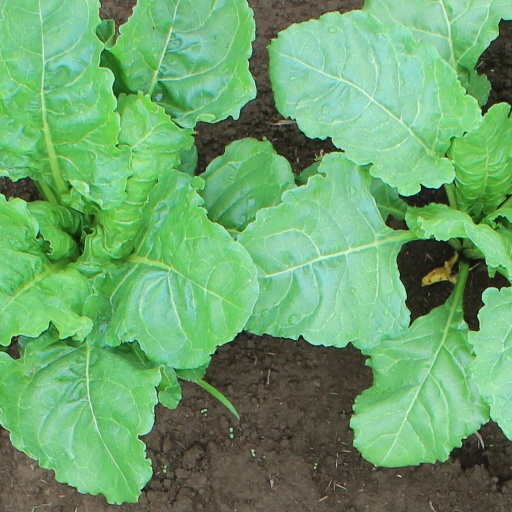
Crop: sugar beet